Skardu

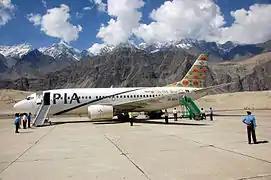
Pakistan International Airlines operated one daily flight to Skardu Airport using a Boeing 737-300. It has since been replaced by an Airbus A320 and further supplemented by an ATR 42 as of end-2021.

Skardu Fort or Kharphocho Fort lies on the eastern face of the Khardrong or Mindoq-Khar ("Castle of Queen Mindoq") hill above Skardu town. The fort dates from the 8th century CE and contains an old mosque probably dating back to the arrival of Islam in the 16th century CE. The fort provides a panoramic view of Skardu town, the Skardu valley and the Indus River. It was built by Maqpon dynasty rulers of Baltistan. It was a seven-storey building. Mostly local people say that Kharphocho is made by a ghost as they were servants of the ruler of that time.